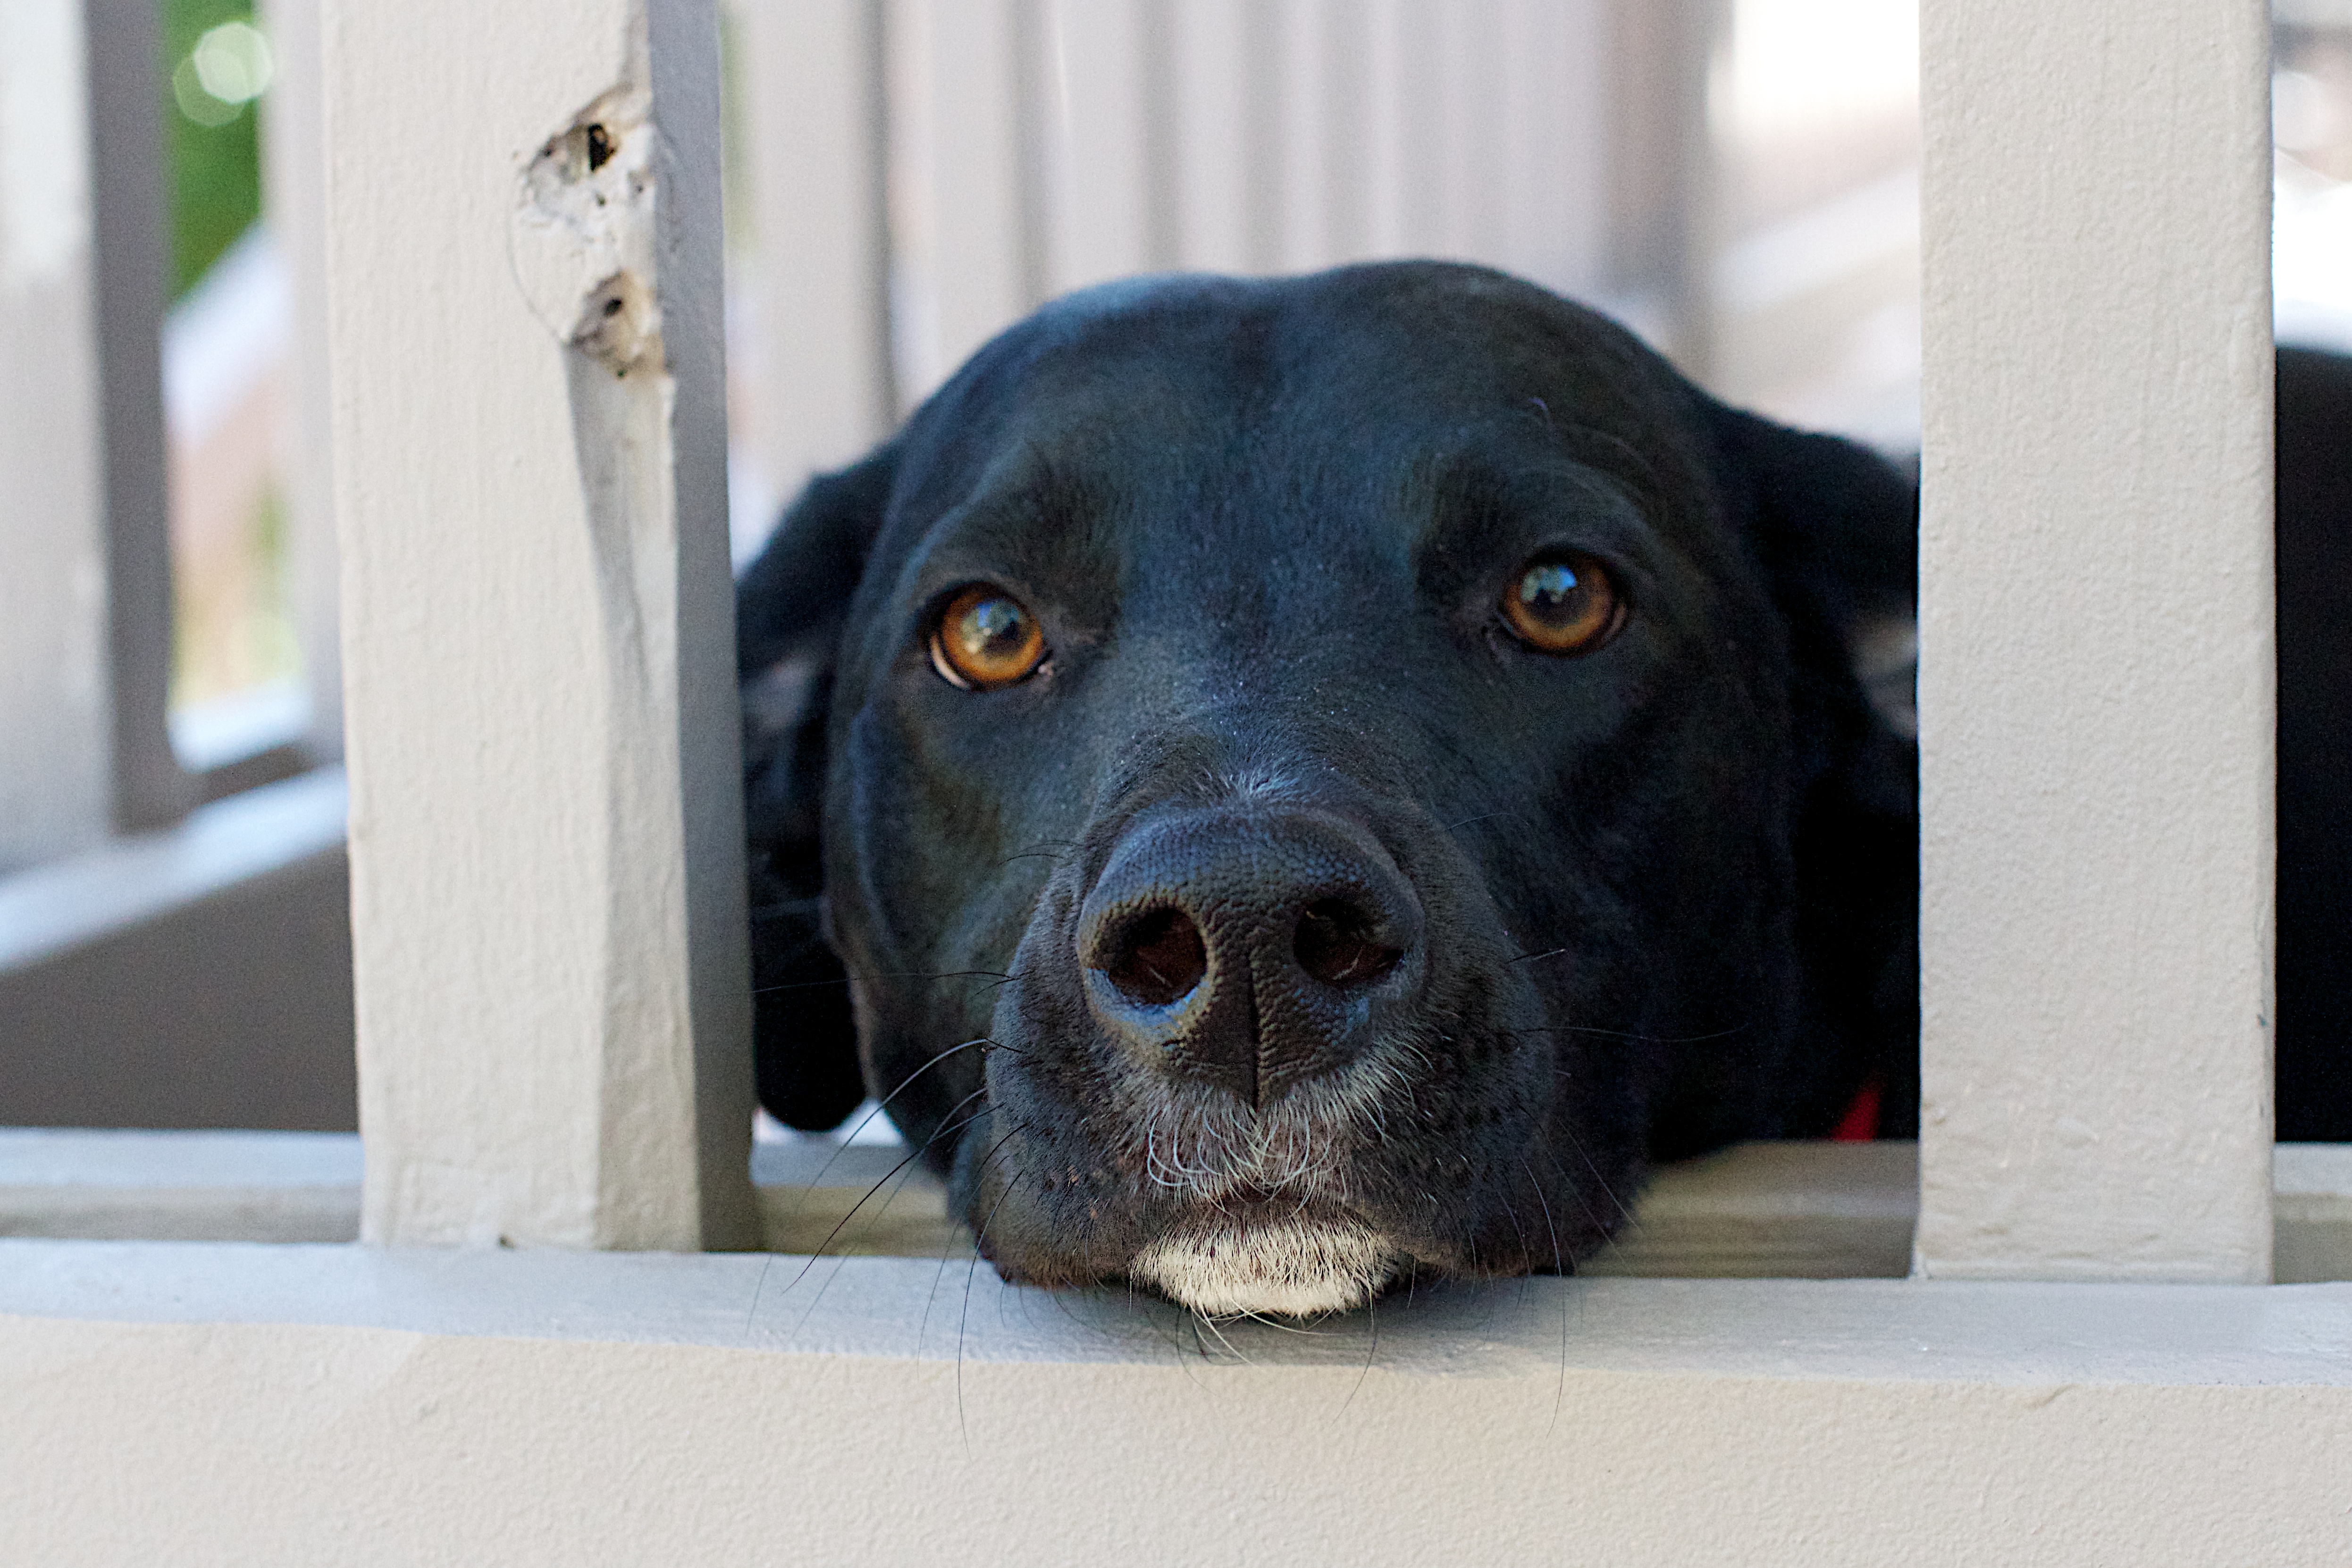
puppy, dog, mammal, black, vertebrate, labrador retriever, jaci, animal shelter, street dog, dog like mammal